Lois Long

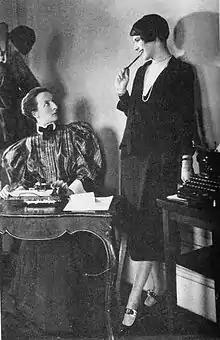
Lois Long (right), early 1920s

Lois Bancroft Long (December 15, 1901 – July 29, 1974) was an American writer for "The New Yorker" during the 1920s. She was known under the pseudonym "Lipstick" and as the epitome of a flapper.